Battle of Grand-Reng

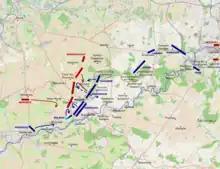
The battle of Grand-Reng, morning, 13 May 1794. French frontal attacks against the prepared Allied defences of Grand-Reng and Croix-lez-Rouveroy fail. Austrian cavalry cuts up Fromentin's division and forces it to retreat, covered by Duhesme's vanguard. Meanwhile Charbonnier's divisions sit idle, far from the battle.

unable to get forward quickly enough to suppress the enemy bombardment. Commanding the right brigade, Poncet particularly distinguished himself during the attacks.